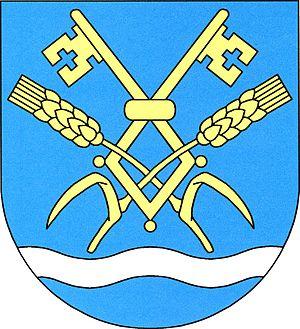
Dvorce est une commune du district de Jihlava, dans la région de Vysočina, en République tchèque. Sa population s'élevait à 197 habitants en 2019.